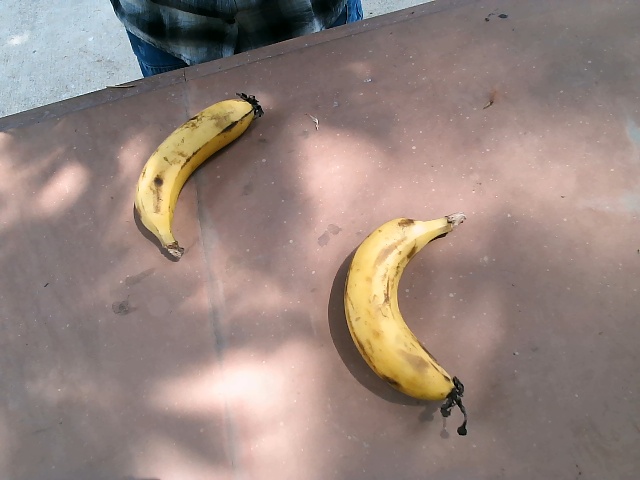
Label: Ripe_Banana